Mass (liturgy)

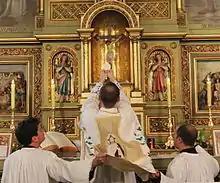

The priest enters, with a deacon if there is one, and altar servers (who may act as crucifer, candle-bearers and thurifer). The priest makes the sign of the cross with the people and formally greets them. Of the options offered for the Introductory Rites, that preferred by liturgists would bridge the praise of the opening hymn with the Glory to God which follows. The "Kyrie eleison" here has from early times been an acclamation of God's mercy. The Penitential Act instituted by the Council of Trent is also still permitted here, with the caution that it should not turn the congregation in upon itself during these rites which are aimed at uniting those gathered as one praiseful congregation. The Introductory Rites are brought to a close by the Collect Prayer.